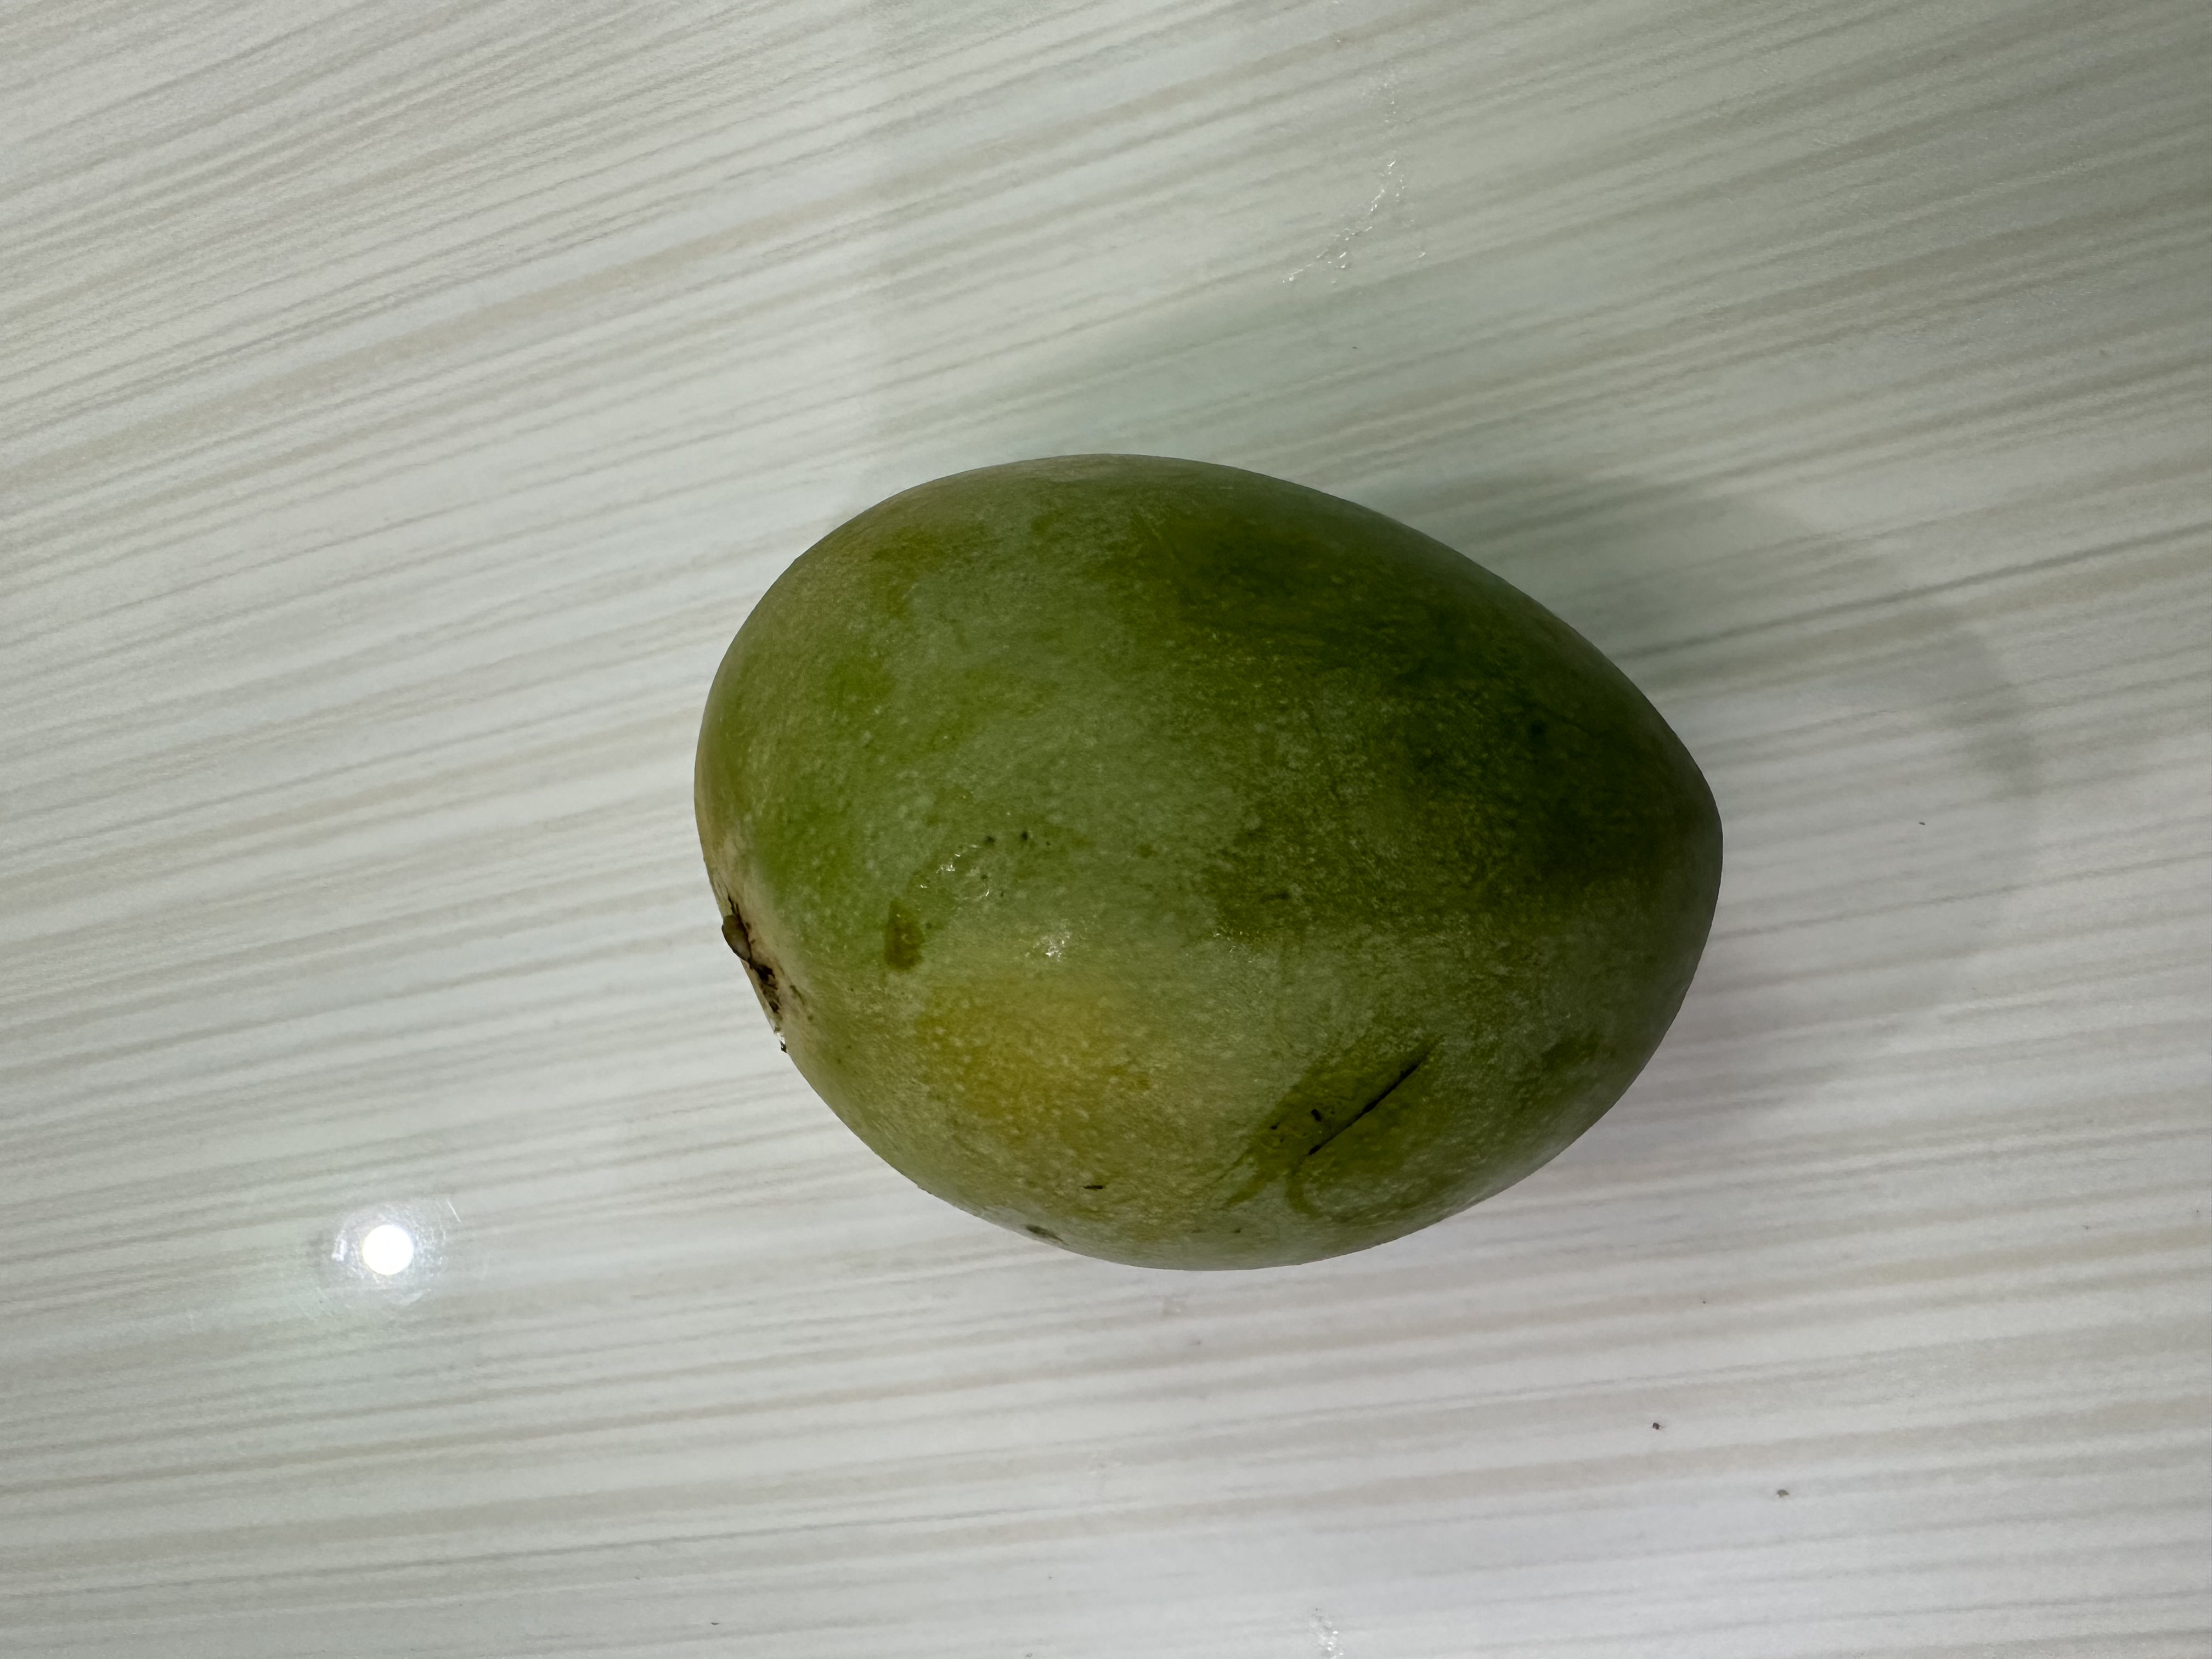
Mango variety: Harivanga